Plant

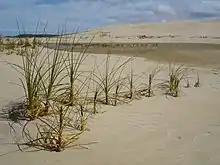
"Ficinia spiralis" spreads asexually with runners in the sand.

Plants reproduce asexually by growing any of a wide variety of structures capable of growing into new plants. At the simplest, plants such as mosses or liverworts may be broken into pieces, each of which may regrow into whole plants. The propagation of flowering plants by cuttings is a similar process. Structures such as runners enable plants to grow to cover an area, forming a clone. Many plants grow food storage structures such as tubers or bulbs which may each develop into a new plant.